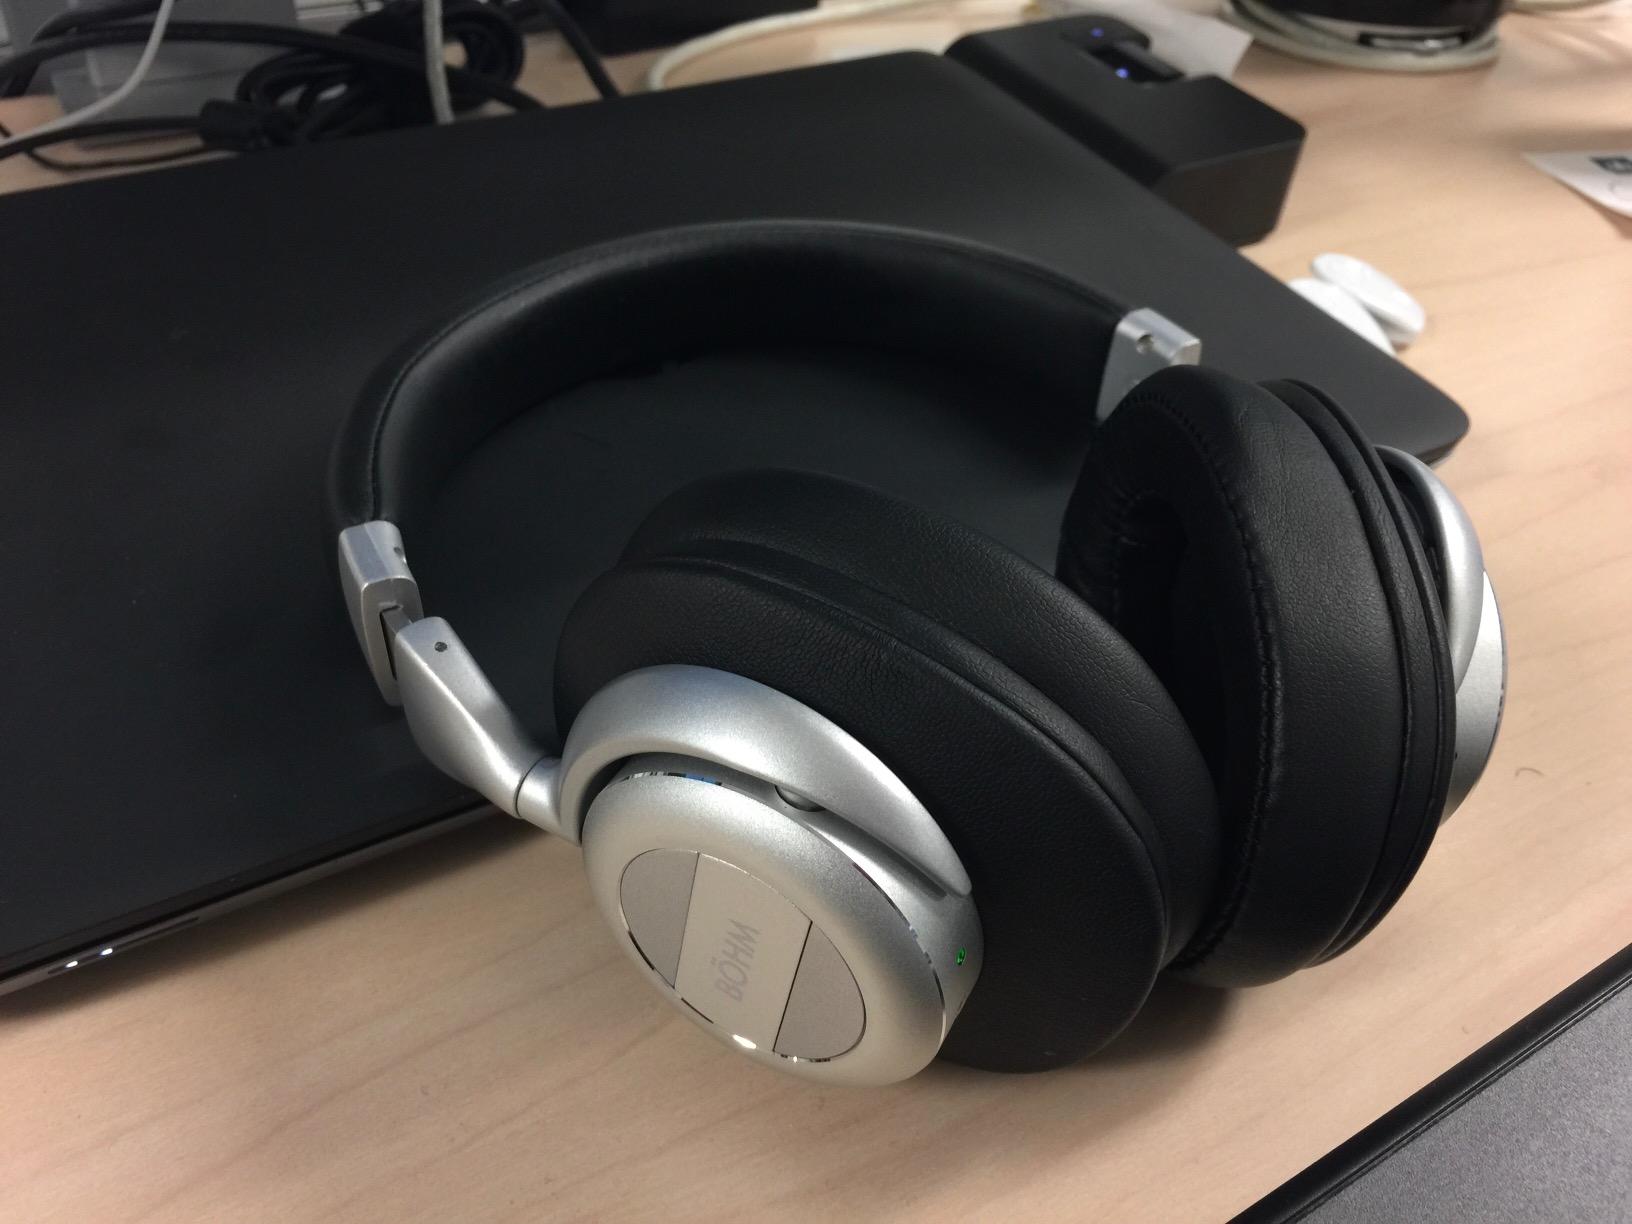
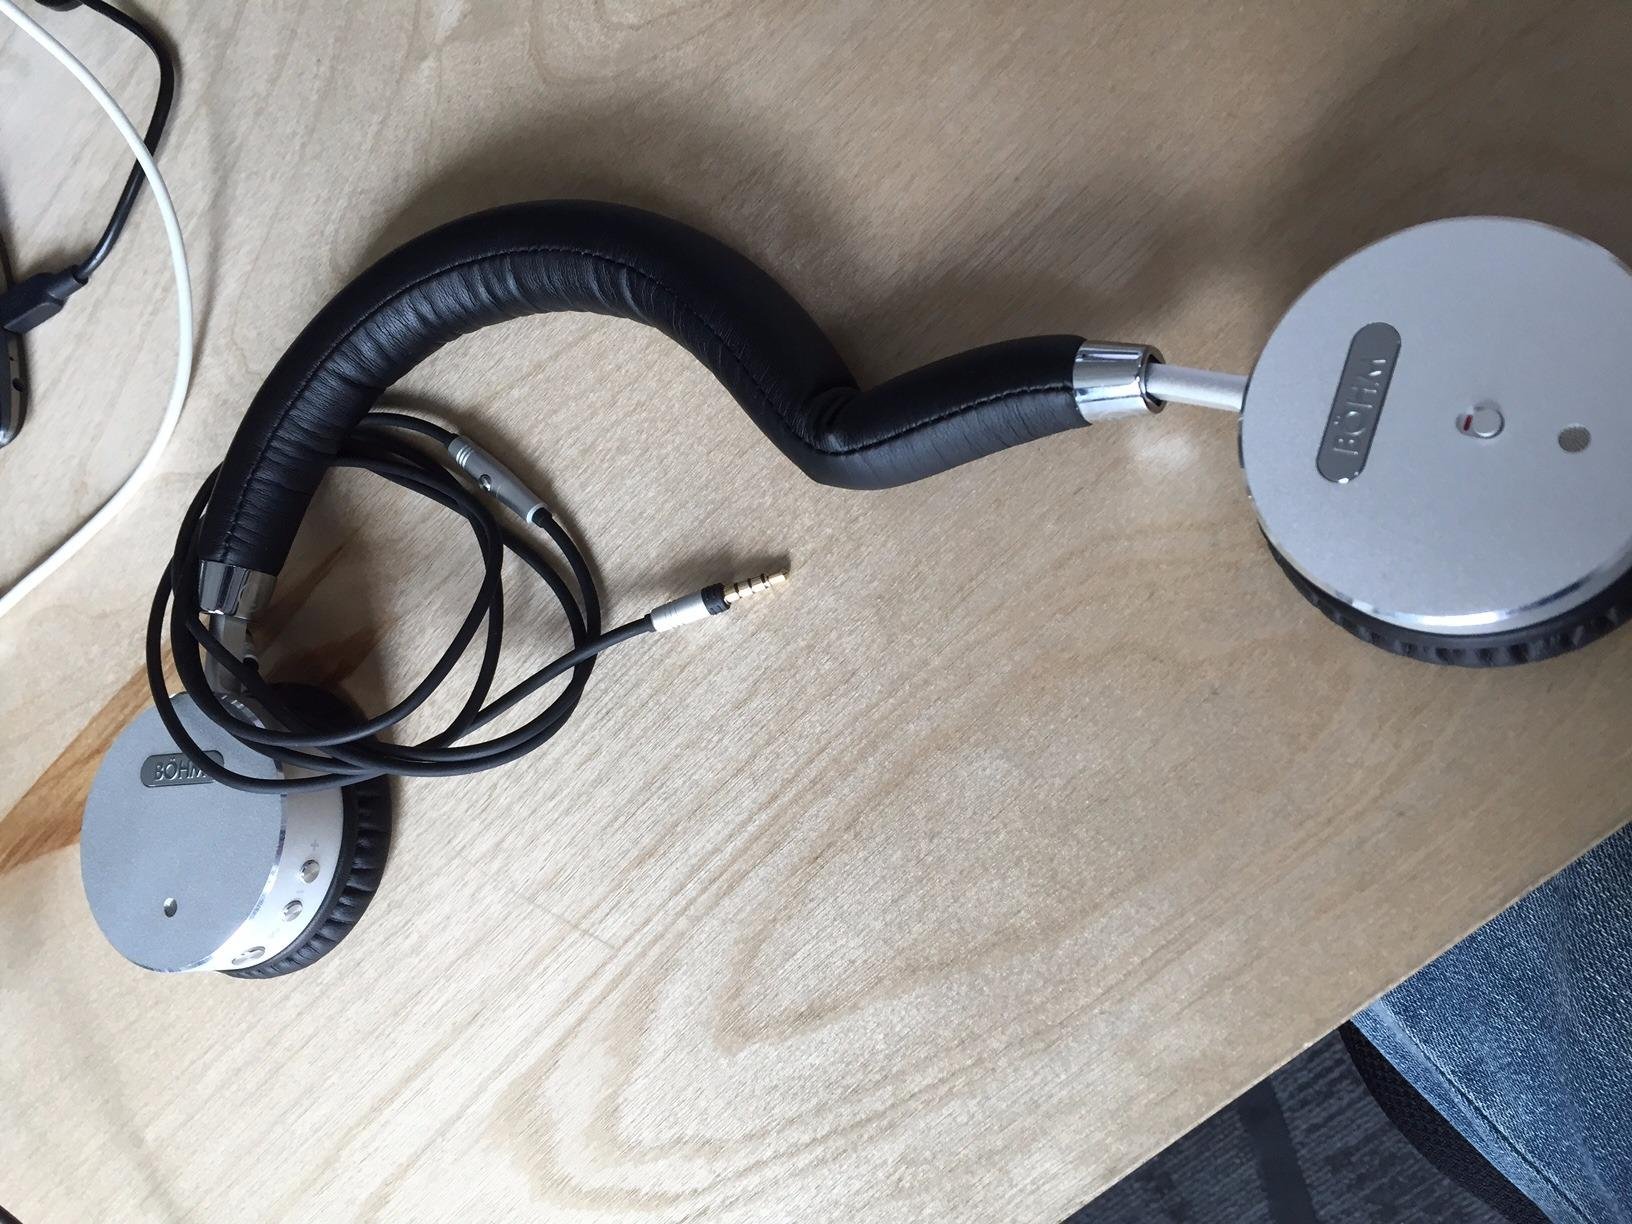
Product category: headphones
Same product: no